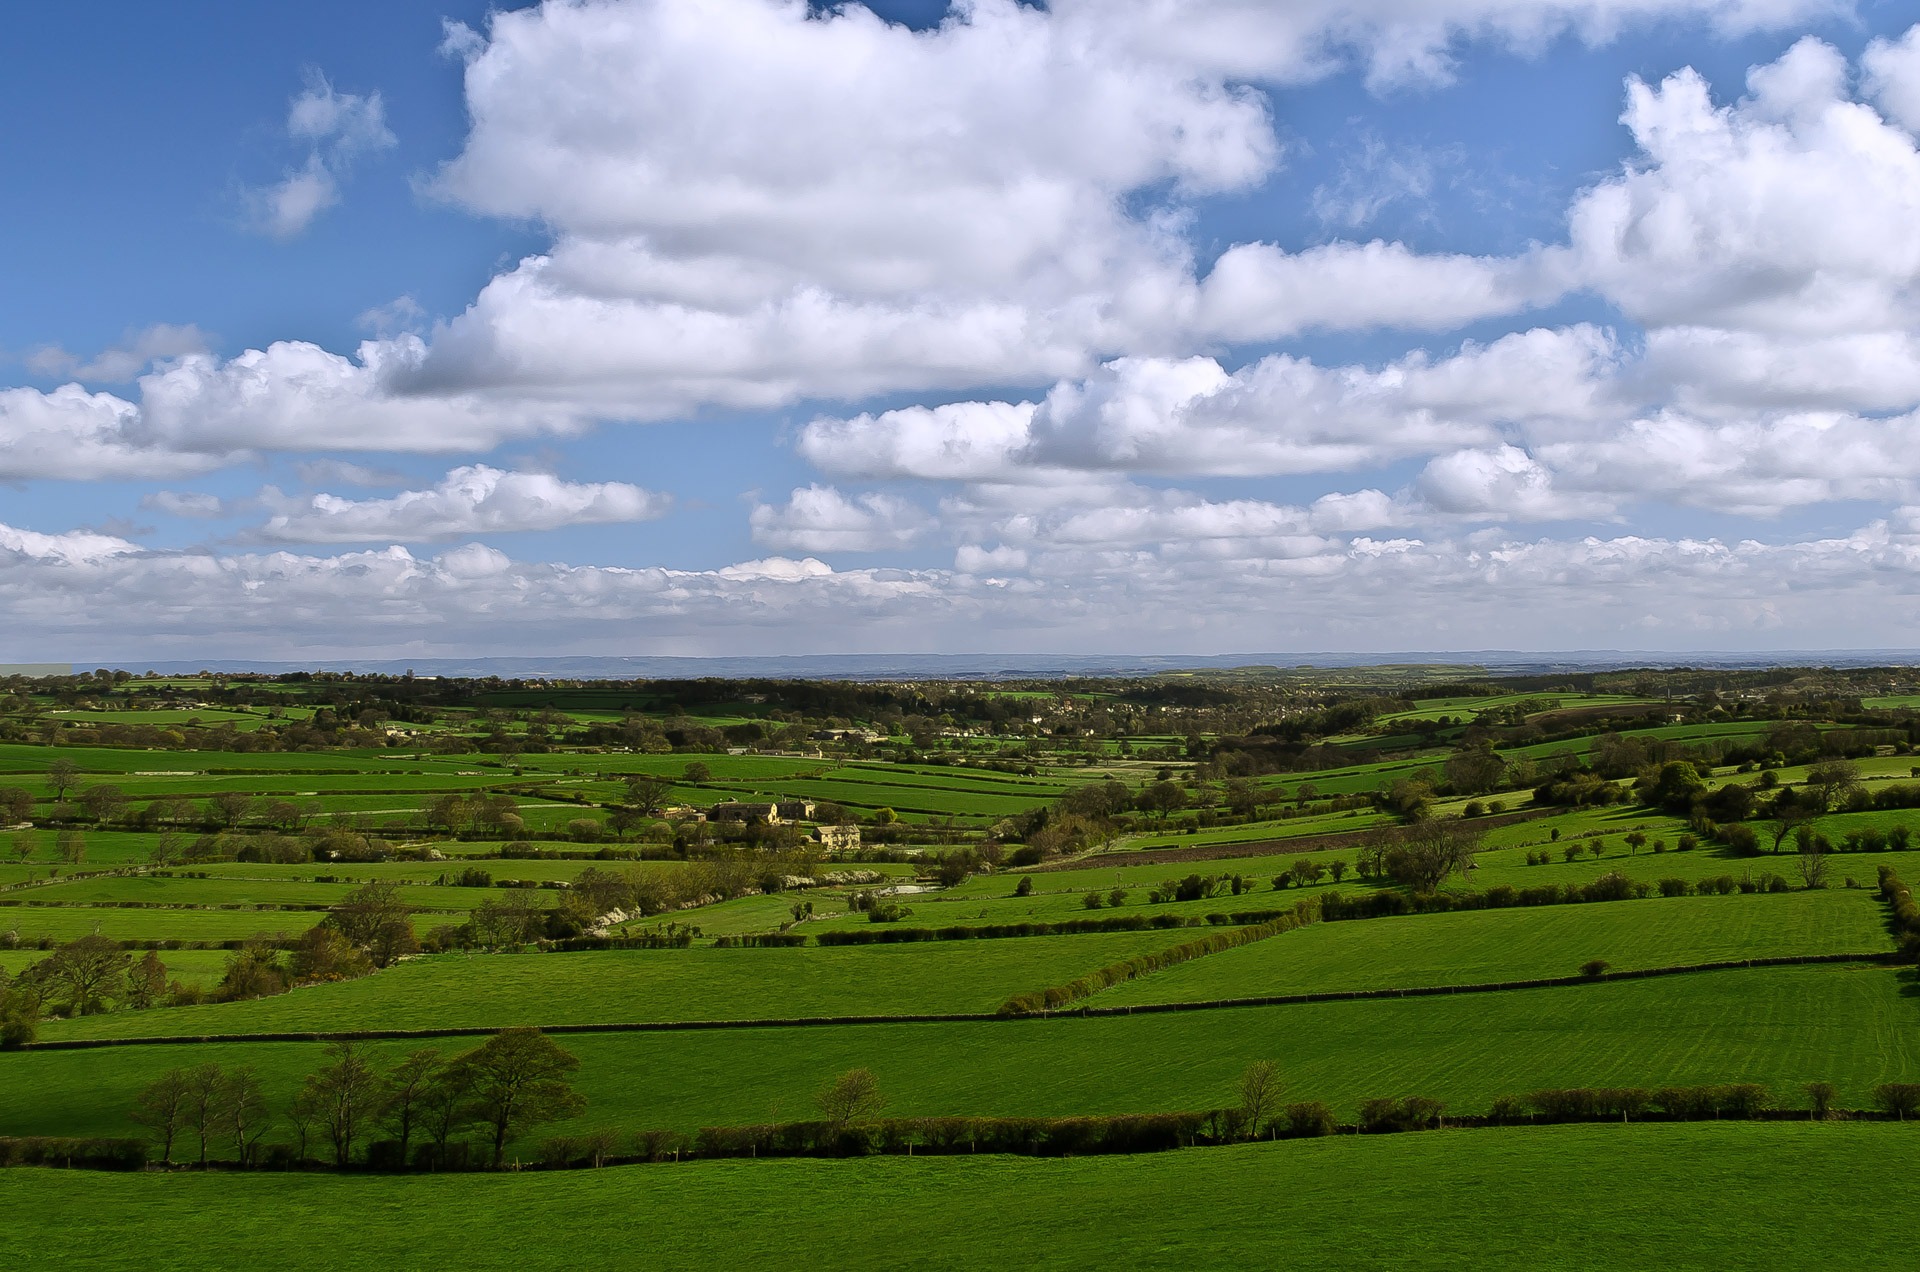
landscape, tree, nature, grass, horizon, mountain, cloud, sky, field, farm, meadow, prairie, hill, summer, spring, pasture, agriculture, season, plain, trees, england, hills, yorkshire, north, clouds, grassland, plateau, habitat, ecosystem, rural area, paddy field, meteorological phenomenon, natural environment, geographical feature, atmosphere of earth, mountainous landforms